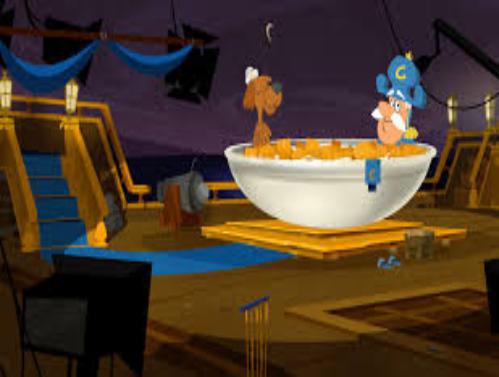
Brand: Cap'n Crunch
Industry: Food